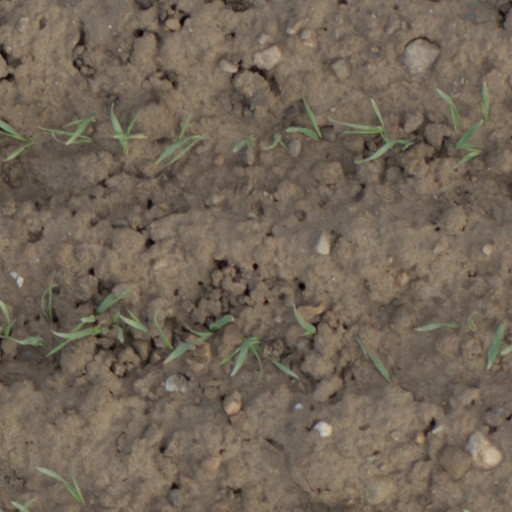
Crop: wheat